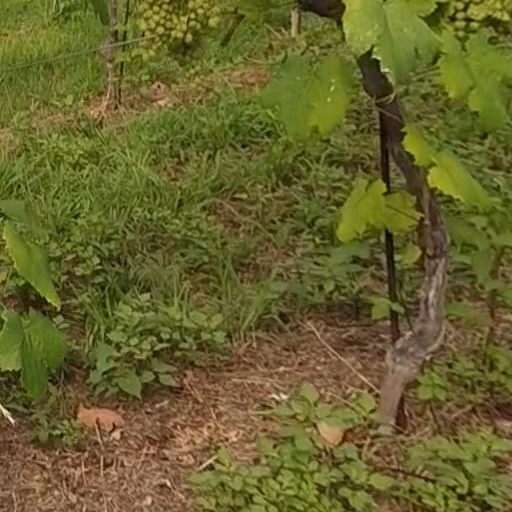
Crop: grape